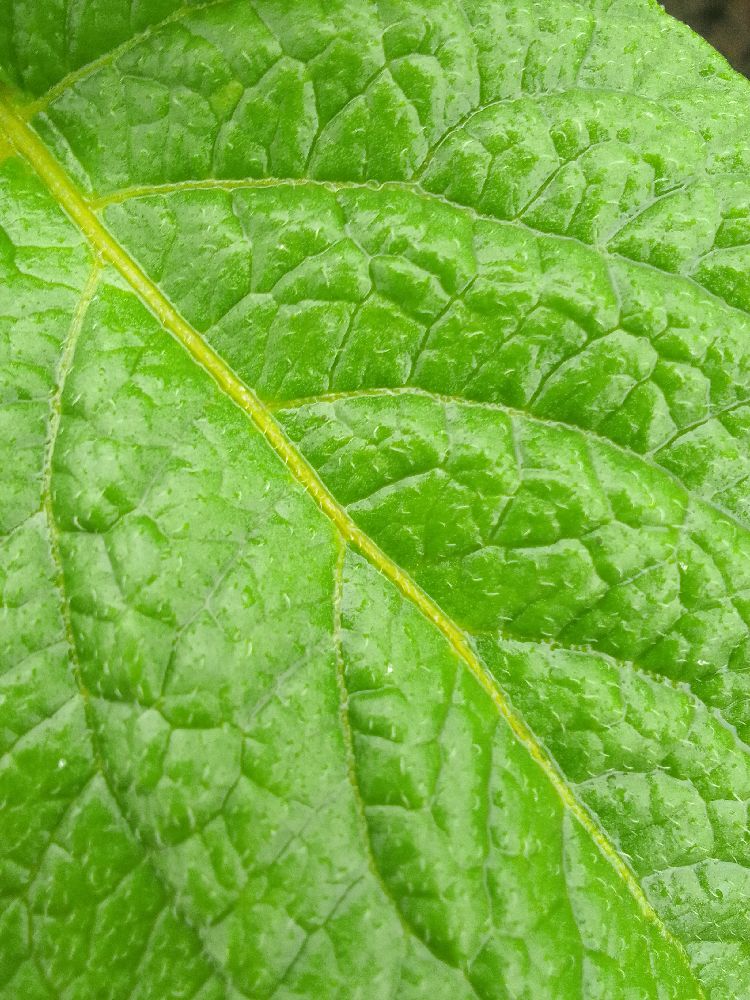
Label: Healthy